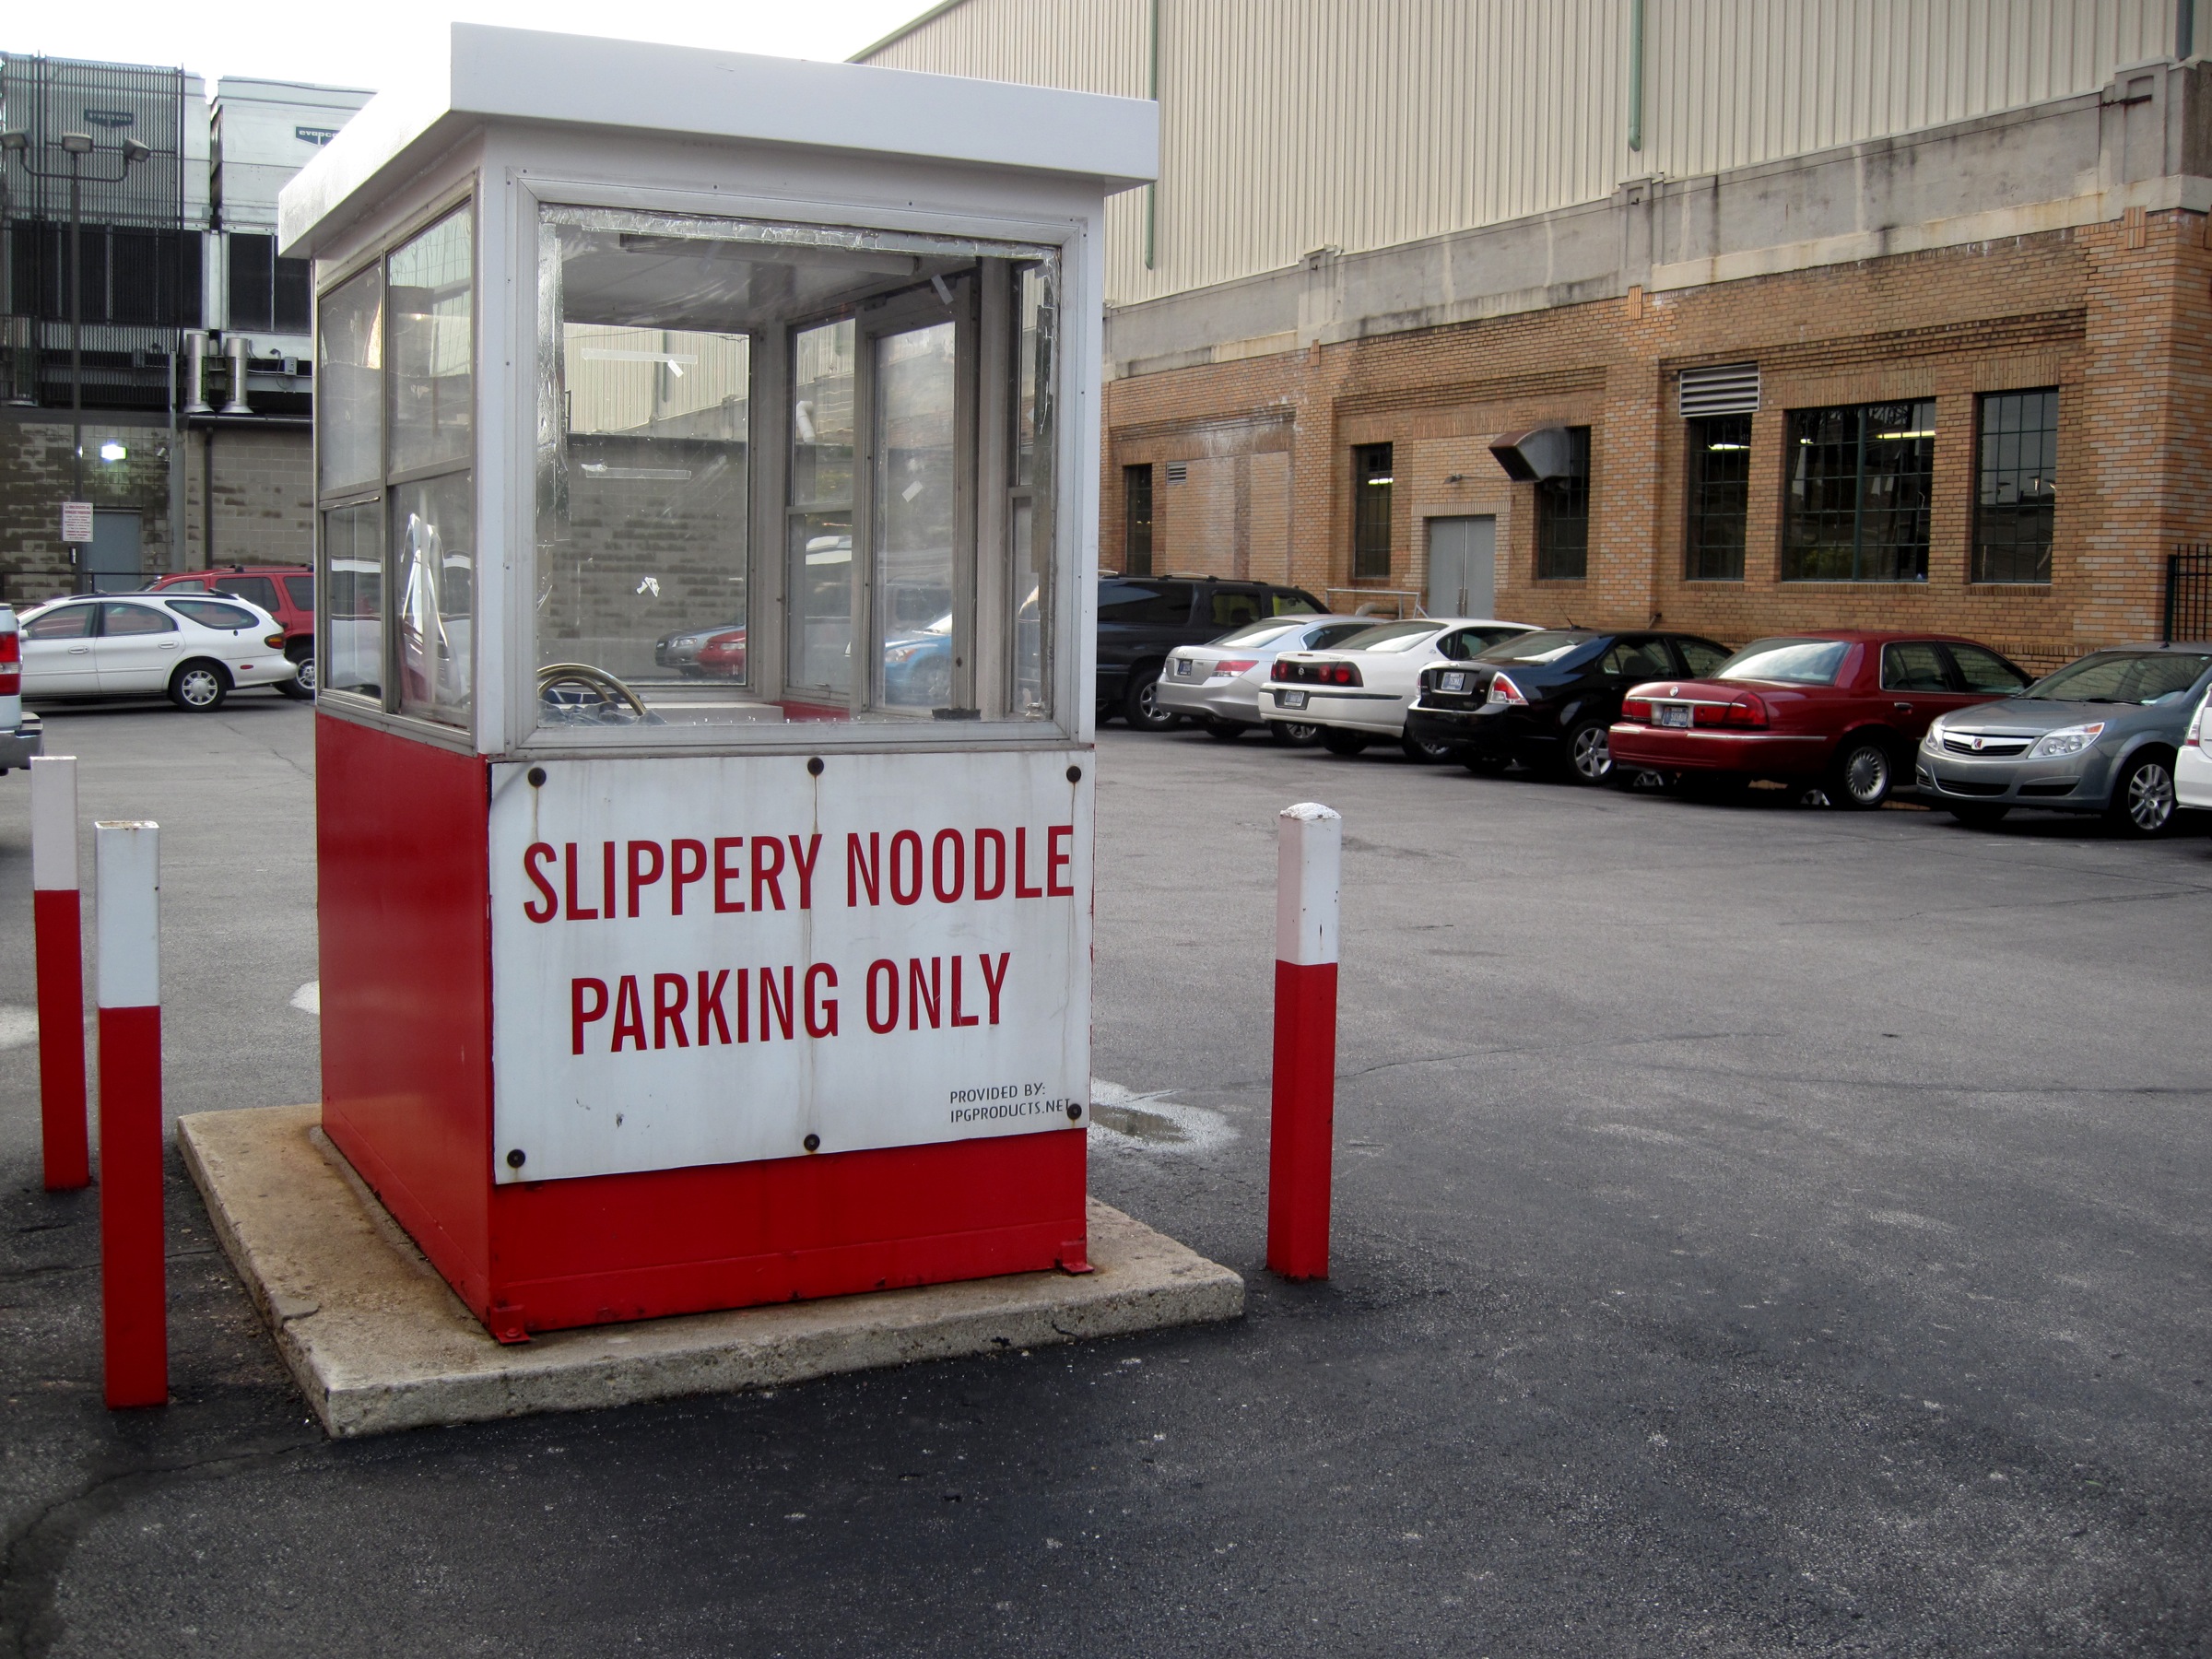
parking, transport, vehicle, public transport, indianapolis